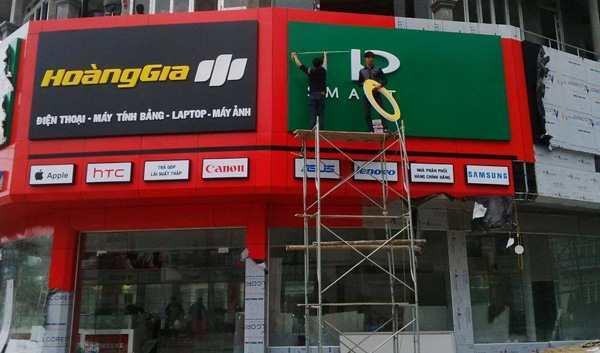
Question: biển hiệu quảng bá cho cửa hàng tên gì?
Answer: cửa hàng tên hoàng gia